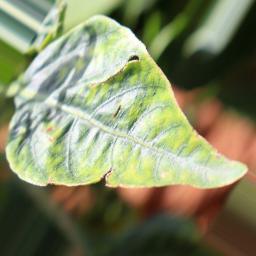
Label: nutritional